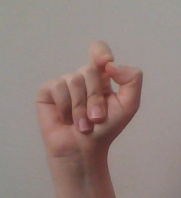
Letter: fa